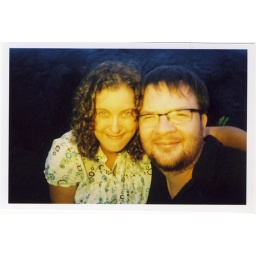
Marcin and I in front of new lava at the new Kaimu black sand beach.